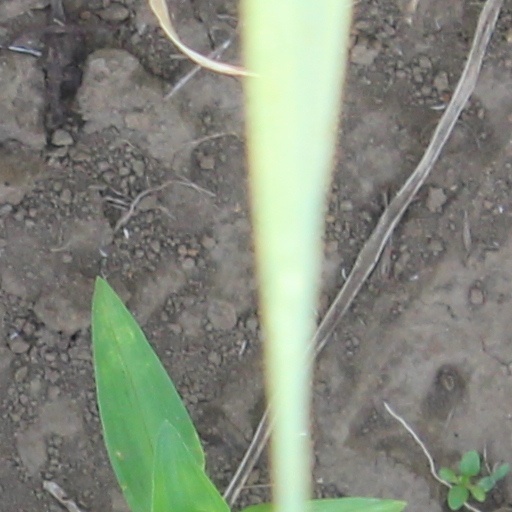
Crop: wheat